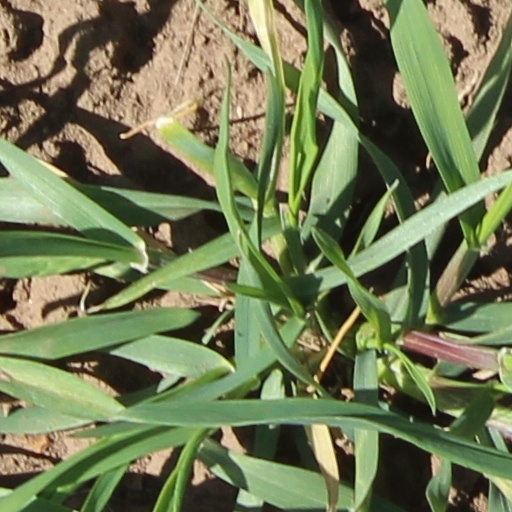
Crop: wheat